The Pony Express (1907 film)

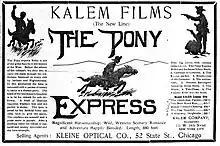
Advertising published by "The Moving Picture World", vol 1 p 226

The Pony Express is an American silent fiction film produced by Kalem Company and directed by Sidney Olcott with Sidney Olcott, Robert Vignola and Joe Santley in the leading roles. It was the first movie on the Pony Express.